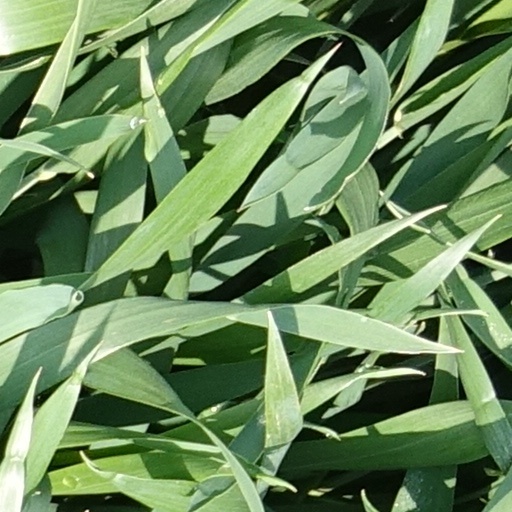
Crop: wheat